William Rashleigh (MP for Fowey)

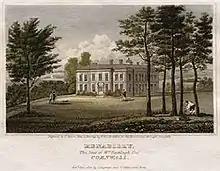
Antique print of Menabilly

Rashleigh was the son of Reverend Jonathan Rashleigh of Silverton, Devon, who was the third son of Jonathan Rashleigh (MP for Fowey) and the brother of Philip Rashleigh of Menabilly.